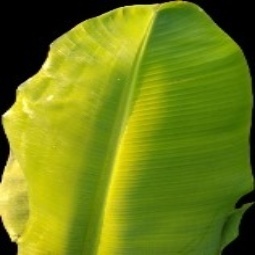
Label: Calcium